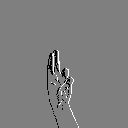
ASL letter: u